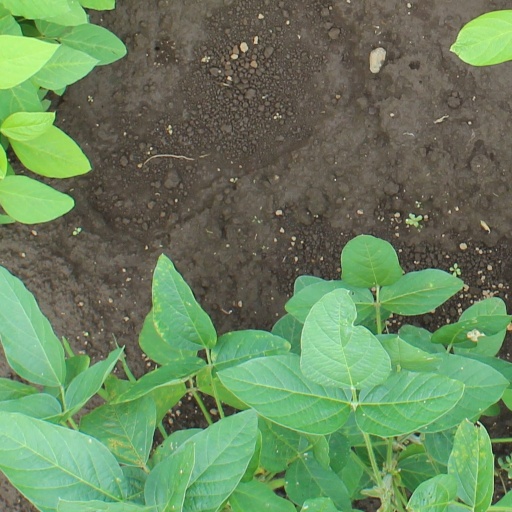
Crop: soybean